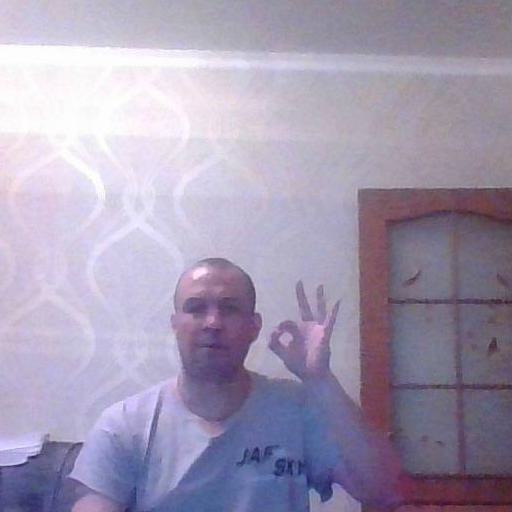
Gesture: ok